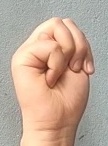
ASL sign: M